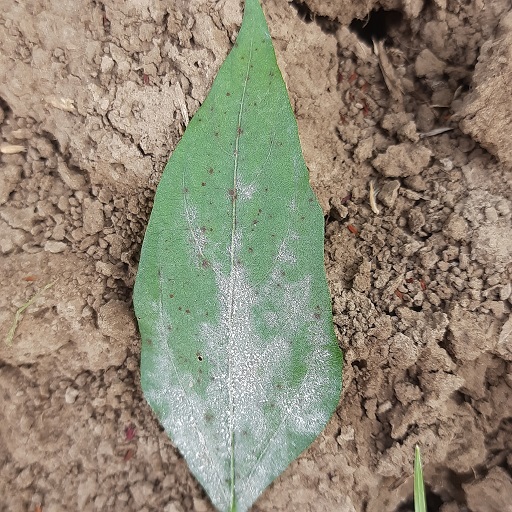
Label: Powdery Mildew